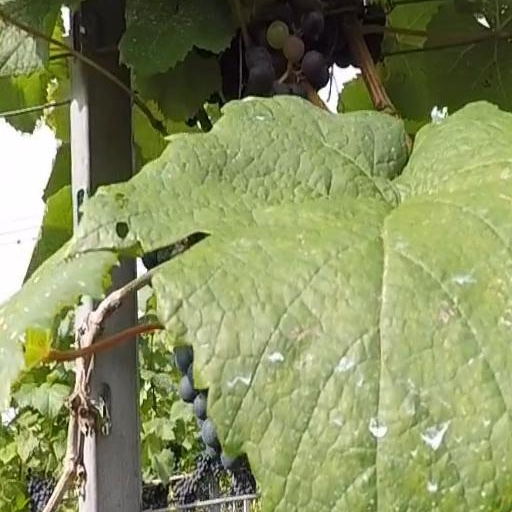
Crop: grape